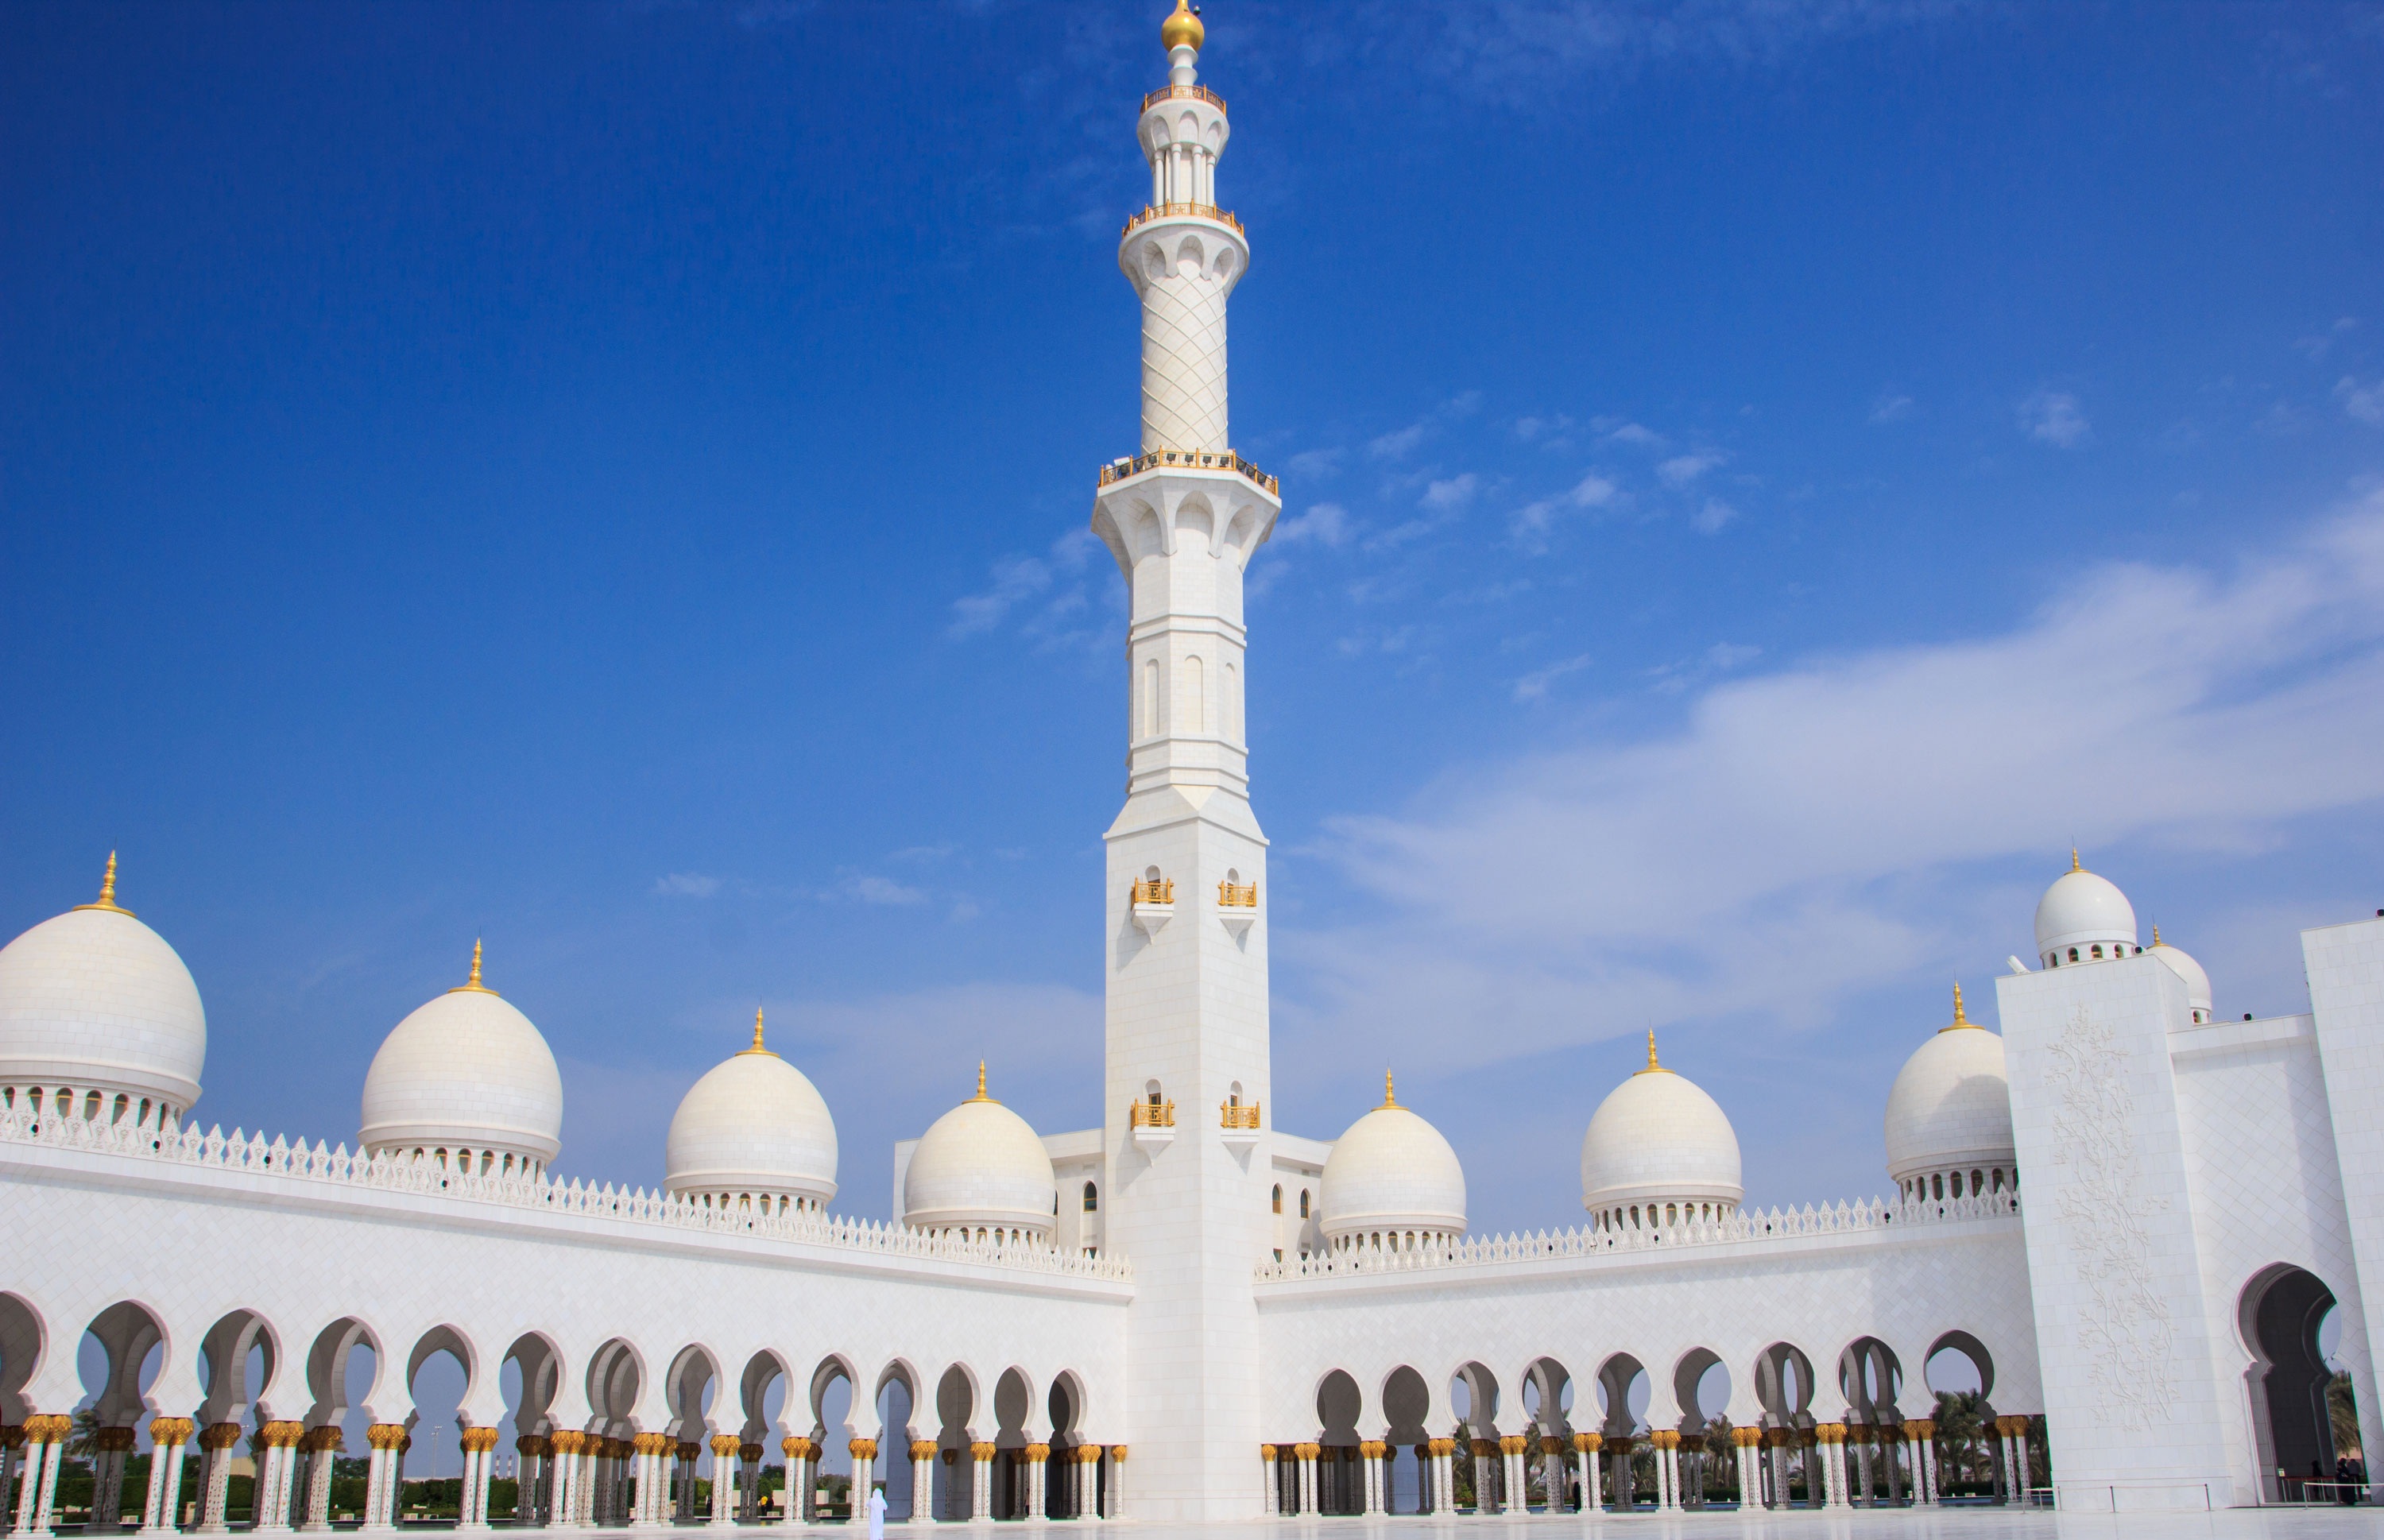
building, tower, religion, landmark, place of worship, mosque, abu, minaret, islamic, dhabi, abu dhabi, sheikh zayed mosque, mecca